Sky position (RA, Dec in degrees): 351.434, -0.127
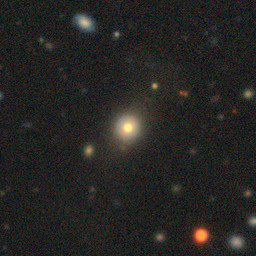
Galaxy morphology: Round Smooth Galaxies